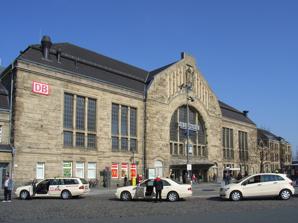
Building: Bielefeld Hauptbahnhof
Country: Germany
Year built: 1910
Railway station in North Rhine-Westphalia, Germany Bielefeld Hauptbahnhof Through station Station building and forecourt in April 2008 General information Location Am Bahnhof 1b, Bielefeld , North Rhine-Westphalia Germany Coordinates 52°01′42″N 8°31′54″E / 52.02833°N 8.53167°E / 52.02833; 8.53167 Line(s) Hamm–Minden ( KBS 400 ) Bielefeld–Rahden ( KBS 386 ) Osnabrück–Bielefeld ( KBS 402 ) Bielefeld–Paderborn ( KBS 403 ) Bielefeld–Hamelin ( KBS 404 ) Platforms 8 Construction Accessible Yes Architectural style Art Nouveau Other information Station code 622 DS100 code EBIL Category 2 Fare zone Westfalentarif : 60011 VOS : Der Sechser (Westfalentarif transitional tariff) Website www.bahnhof.de History Opened 1847 Passengers 50,000 daily Services Preceding station DB Fernverkehr Following station Gütersloh Hbf towards Köln Hbf ICE 10 Herford towards Berlin Ostbahnhof Gütersloh Hbf towards Aachen Hbf ICE 14 Hamm (Westf) Hbf One-way operation ICE 19 Hannover Hbf towards Berlin Ostbahnhof Gütersloh Hbf towards Stuttgart Hbf or Tübingen Hbf IC 55 Herford towards Dresden Hbf Preceding station Following station Dortmund Hbf towards Aachen Hbf FLX 30 Hannover Hbf towards Leipzig Hbf Preceding station National Express Germany Following station Gütersloh Hbf towards Cologne/Bonn Airport RE 6 (Rhein-Weser-Express) Herford towards Minden Preceding station Following station Terminus RE 78 Herford towards Nienburg (Weser) RE 82 Oerlinghausen towards Altenbeken Brake bei Bielefeld towards Hengelo RB 61 Terminus Brackwede towards Münster Hbf RB 67 RB 69 Terminus RB 71 Bielefeld Ost towards Rahden RB 73 Herford towards Lemgo-Lüttfeld Preceding station Following station Terminus RE 70 Herford towards Braunschweig Hbf Preceding station NordWestBahn Following station Brackwede towards Paderborn Hbf RB 74 Terminus Brackwede towards Osnabrück Hbf RB 75 Location Bielefeld Hauptbahnhof Location within North Rhine-Westphalia Show map of North Rhine-Westphalia Bielefeld Hauptbahnhof Location within Europe Show map of Germany Bielefeld Hauptbahnhof Bielefeld Hauptbahnhof (Europe) Show map of Europe Bielefeld Hauptbahnhof is the main station in the region of Ostwestfalen-Lippe , in the German state of North Rhine-Westphalia . It is an important station because of the size of the city of Bielefeld and its location at the Bielefeld Pass, which makes it a node for long-distance and regional traffic. It was opened in 1847 with the opening of the Cologne-Minden trunk line . It is classified by Deutsche Bahn as a category 2 station . Station environment Station (centre), central post office (right), new station district  (left), municipal utility (including power station) and Miele company (behind), Ostwestfalendamm expressway (in front) Bielefeld Hauptbahnhof is located in the north-west of Bielefeld between the Neue Bahnhofsviertel (new station district) and the city centre. Not far from the station building is the entrance to the underground station on the Stadtbahn line running through the inner city. Opposite is the Stadthalle Bielefeld conference centre, which includes a hotel. It is a through station on the Hamm–Minden railway , which runs through the city from the north-east to the south-west. Since it has no train shed, the platforms have individual canopies. History At the opening of the Hamm–Minden railway section of the Cologne-Minden Railway Company ’s trunk line on 15 October 1847, Bielefeld station had only a temporary wooden building. The first stone station building was completed in 1849. It was rebuilt and enlarged in 1885. The station at the time was far to the north of the city, because enough flat land was available there. Southwest of the station, the line passes close to the old town, but is already rising to cross the Bielefeld Pass. The almost one km between the old town and the station stimulated the development of public transport in Bielefeld. In the coming decades, the residential and industrial development of the city extended to the station and eventually beyond. In the first decades not all express train stopped in Bielefeld. Minden as a seat of the provincial government and a fortress with a large garrison was more important to the government of Prussia than the industrial town of Bielefeld. The number of passengers rose sharply, so that a new station building was required in Bielefeld. The construction of today's entrance building began in 1907. The Art Nouveau building with natural stone facades was opened on 1 May 1910. In the west wing there was a waiting room for first and second class passengers and a waiting room for third and fourth class passengers, in the east wing rail offices and apartments for rail staff. In the entrance hall there were a ticket office and a baggage counter. The entrance building originally had an adjoining platform. During the reconstruction of the Hamm–Minden line to four tracks between 1911 and 1917, six platform tracks were built on three platforms connected to the station building by passenger and baggage tunnels. Until the beginning of the 21st century the platforms were hardly changed. This means that track 1 runs directly alongside the station building and all the platforms are only accessible through the tunnel. A freight terminal building, which was stylistically matched to the entrance building, but without its natural stone facades, was built on the north side of the station's tracks. The heavy air raids on Bielefeld in September 1944 left the station almost undamaged so that the façade is virtually unchanged despite several modernisations of the building. There is a memorial on the station forecourt in remembrance of the deportation of Jews to the extermination camps from Bielefeld station during the Nazi dictatorship. During the time of the Deutsche Bundesbahn 1950-1979, it issued Edmondson railway tickets for the local services to Brackwede , Gütersloh and Lemgo, as well as long-distance services to Cologne In 1946 and 1947 Bielefeld station was the headquarters of the railways of the American and British occupation zone ( Hauptverwaltung der Eisenbahnen des amerikanischen und britischen Besatzungsgebiets ), from which Deutsche Bundesbahn emerged in 1949. The last act of the Deutsche Bundesbahn, Generalbetriebsleitung (general management) West, Bielefeld was to publish the official winter timetable for the period from 2 October 1949 to 13 May 1950. The importance of the station in the railway network was consolidated with the electrification of the Hamm–Hanover main line on 29 September 1968 and the introduction of the Intercity-Express connection between Cologne and Berlin in the 1990s, stopping in Bielefeld, with connections at regular-intervals with regional services. Recent reconstruction Bielefeld Hauptbahnhof, north-west view During the rebuilding of the central sections of the Bielefeld tramway underground, the underground Stadtbahn station was not built under the Hauptbahnhof for cost reasons. The Hauptbahnhof Stadtbahn station was instead built 150 m to the south-east and is connected to the station forecourt by a covered travelator (popularly known as die Tüte : "the bag"). At the beginning of the 21st century the old freight yard to the north of the line was demolished to make room for an entrance and exit of the Ostwestfalendamm expressway and the Neue Bahnhofsviertel (new station district). The construction included the widening and extension of the pedestrian tunnel to the north and the provision of barrier-free access to existing platforms and to the heritage-listed station building. Additional tracks and a new platform were built on the north side of the station. The station was expanded to seven platform tracks next to four platforms. The expansion and modernisation of the station were intended to be completed in 2000. But after the bankruptcy of the general contractor, construction work was suspended due to unresolved financial issues for a period of 17 months. Since the reconstruction took place under traffic, this resulted in significant disruptions for passengers. Construction was finally completed in September 2006. These works cost a total of €26.2 million. The station is now directly connected to the new station district on the north side, increasing the attractiveness of the city. The dining establishments, nightclubs, spa and leisure facilities benefit from the direct access to the station. The station district and the railway station also support each other, as for example the car park of the new district is also used by rail passengers. Rail services Long-distance and regional services run from Bielefeld Hauptbahnhof on the Ruhr–Hanover line and regional services run within the Ostwestfalen-Lippe region. Because the station has only 7 platform tracks, individual platforms are sometimes occupied by two trains at the same time. Long-distance Line Route Frequency ICE 10 Berlin East – Berlin Hbf – Berlin-Spandau – Hannover – Minden – Bielefeld – Hamm – Dortmund – Essen – Duisburg – Düsseldorf (– Cologne ) Hourly (every 2nd train stops in Hamm where it is split/joined) Wuppertal – Cologne ICE 14 Berlin East – Berlin Hbf – Wolfsburg – Hanover – Herford – Bielefeld – Gütersloh – Hamm – Dortmund – Essen – Duisburg – Krefeld – Mönchengladbach – Aachen 1-2 train pairs daily ICE 19 Berlin East – Berlin Hbf – Berlin-Spandau – Hanover – Bielefeld – Hagen – Wuppertal – Cologne (– Bonn – Koblenz – Mainz – Mannheim – Heidelberg – Stuttgart ) Every 2 hours IC 55 Dresden – Leipzig – Magdeburg – Braunschweig – Hanover – Minden – Bad Oeynhausen – Herford – Bielefeld – Gütersloh – Hamm – Wuppertal – Cologne – Bonn – Koblenz – Mainz – Mannheim – Heidelberg – Stuttgart (– Tübingen ) Every 2 hours FLX 30 Leipzig – Lutherstadt Wittenberg – Berlin Südkreuz – Berlin Hbf – Berlin-Spandau – Hannover – Bielefeld – Dortmund – Essen – Duisburg – Düsseldorf – Cologne – Aachen 1-2 train pairs daily Regional services Line Name Route Frequency Operator RE 6 Rhein-Weser-Express Minden (Westf) – Bielefeld – Hamm (Westf) – Dortmund – Essen – Duisburg – Düsseldorf – Neuss – Cologne – Cologne/Bonn Airport Hourly National Express RB 61 Wiehengebirgs-Bahn Bielefeld – Herford – Osnabrück – Rheine – Bad Bentheim Hourly eurobahn RB 67 Der Warendorfer Bielefeld – Gütersloh – Warendorf – Münster (Westf) Hourly eurobahn RB 69 Ems-Börde-Bahn Bielefeld – Hamm (Westf) – Münster (Westf) Hourly eurobahn RE 70 Weser-Leine-Express Bielefeld – Minden (Westf) – Hanover – Braunschweig Every 2 hours WestfalenBahn RB 71 Ravensberger Bahn Bielefeld – Herford – Bünde (Westf) – Rahden (Kr Lübbecke) Hourly eurobahn RB 73 Der Lipperländer Bielefeld – Lage (Lippe) – Lemgo Hourly eurobahn RB 74 Senne-Bahn Bielefeld – Sennestadt – Paderborn (continues as RB 84 to Holzminden) Hourly NordWestBahn RB 75 Haller Willem Bielefeld – Halle (Westf) – Osnabrück Hourly NordWestBahn RE 78 Porta-Express Bielefeld – Herford – Löhne (Westf) – Minden (Westf) – Nienburg (Weser) (Mo bis Fr) Every 2 hours eurobahn RE 82 Der Leineweber Bielefeld – Lage (Lippe) – Detmold (– Altenbeken ) Hourly eurobahn All regional trains, trams and buses can be used with Der Sechser (“the six”) fares of the Zweckverband Verkehrsverbund OWL ( Ostwestfalen-Lippe transport association) and NRW-tariff fares. An exception to this rule are the night buses running between 1 AM and 5 AM. The Niedersachsen-Ticket can be used on the Regional-Express service RE 70 ( Weser-Leine-Express ) by buying a supplement from/to Herford. Stadtbahn connections Hauptbahnhof Stadtbahn station The underground Stadtbahn station is served by all Stadtbahn lines: Line Route Line 1 Schildesche – Hauptbahnhof – Jahnplatz – Bethel – Brackwede – Senne Line 2 Altenhagen – Milse – Baumheide – Hauptbahnhof – Jahnplatz – Sieker Line 3 Babenhausen-Süd – Hauptbahnhof – Jahnplatz – Dürkopp Tor 6 Line 4 Lohmannshof – Universität – Hauptbahnhof – Jahnplatz – Sieker Mitte – Stieghorst Zentrum Buses run from the station forecourt to, among other places, Bad Salzuflen , Leopoldshöhe , Borgholzhausen , Gütersloh and Steinhagen . These also serve urban destinations, such as Heepen, Dornsberg and Quelle (Bielefeld). Nevertheless, the central bus transfer point in Bielefeld is located at Jahnplatz (a stadbahn stop away), where buses run in all directions. Parking and cycle facilities View from track 4 to track 5 and 6 There is a parking area In  the new station district on the north-west side of the station. There is cycle parking right next to the station building. Alternatively, it is possible to hire bikes and electric bikes. Access The main entrance is located in the station forecourt ( Bahnhofsplatz ), just 200 metres walk from the entrance to the Stadtbahn station. It is accessible by barrier-free lifts and moving walkways. Furthermore, the station is accessible from the new station district, which lies on the opposite side of the station. Platform tracks 1 to 6 are accessible by wheelchair using lifts and the underpass. Track 8 can be reached from ground level from the new station district, which can be reached by lift and underpass from the station building. See also Rail transport in Germany Railway stations in Germany Notes